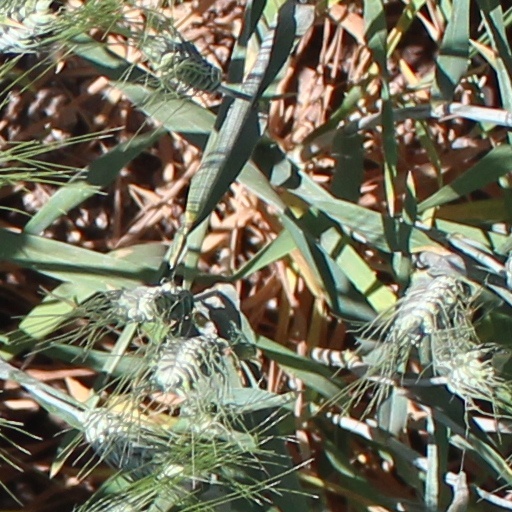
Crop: wheat